Molenbeek-Saint-Jean

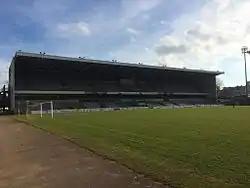
Edmond Machtens Stadium

Historical list of mayors or burgomasters of Molenbeek: